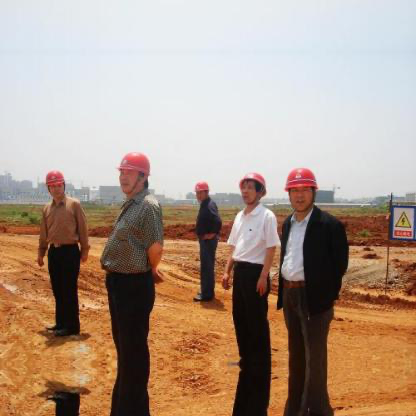
Objects in the image:
label: helmet
label: helmet
label: helmet
label: helmet
label: helmet